Penibaetic System

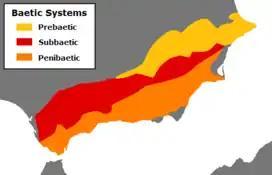
Schematic representation of the Baetic System of mountain ranges

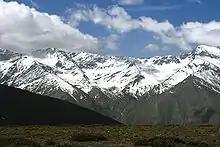
Upper Valdeinfierno river basin in Sierra Nevada

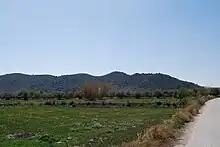
Sierra de Enmedio near Puerto Lumbreras, at the eastern end of the system

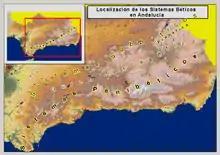
Map of the Baetic System within Andalusia

The Penibaetic System ( or "Cordillera Penibética") is the southernmost of the three systems of mountain ranges of the Baetic System in the southern Iberian Peninsula. It includes the highest point in the peninsula, 3,478 m high Mulhacén in the Sierra Nevada.